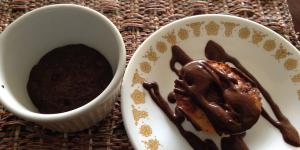
frosting de chocolate